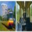
Label: streetcar